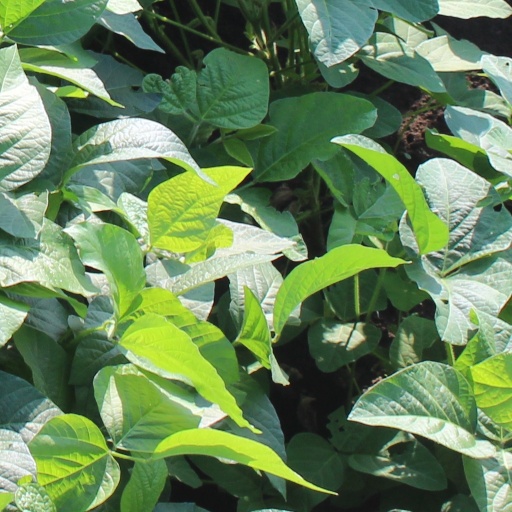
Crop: soybean